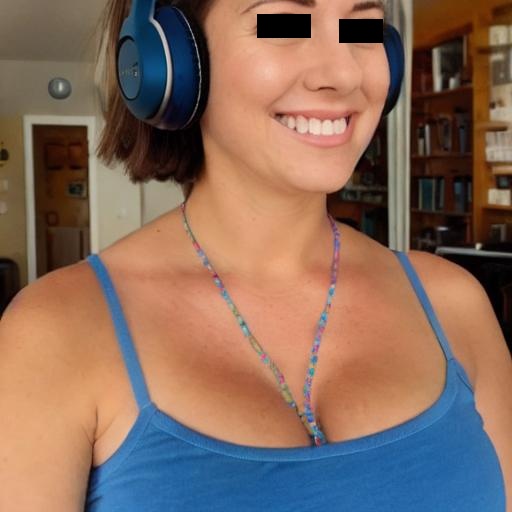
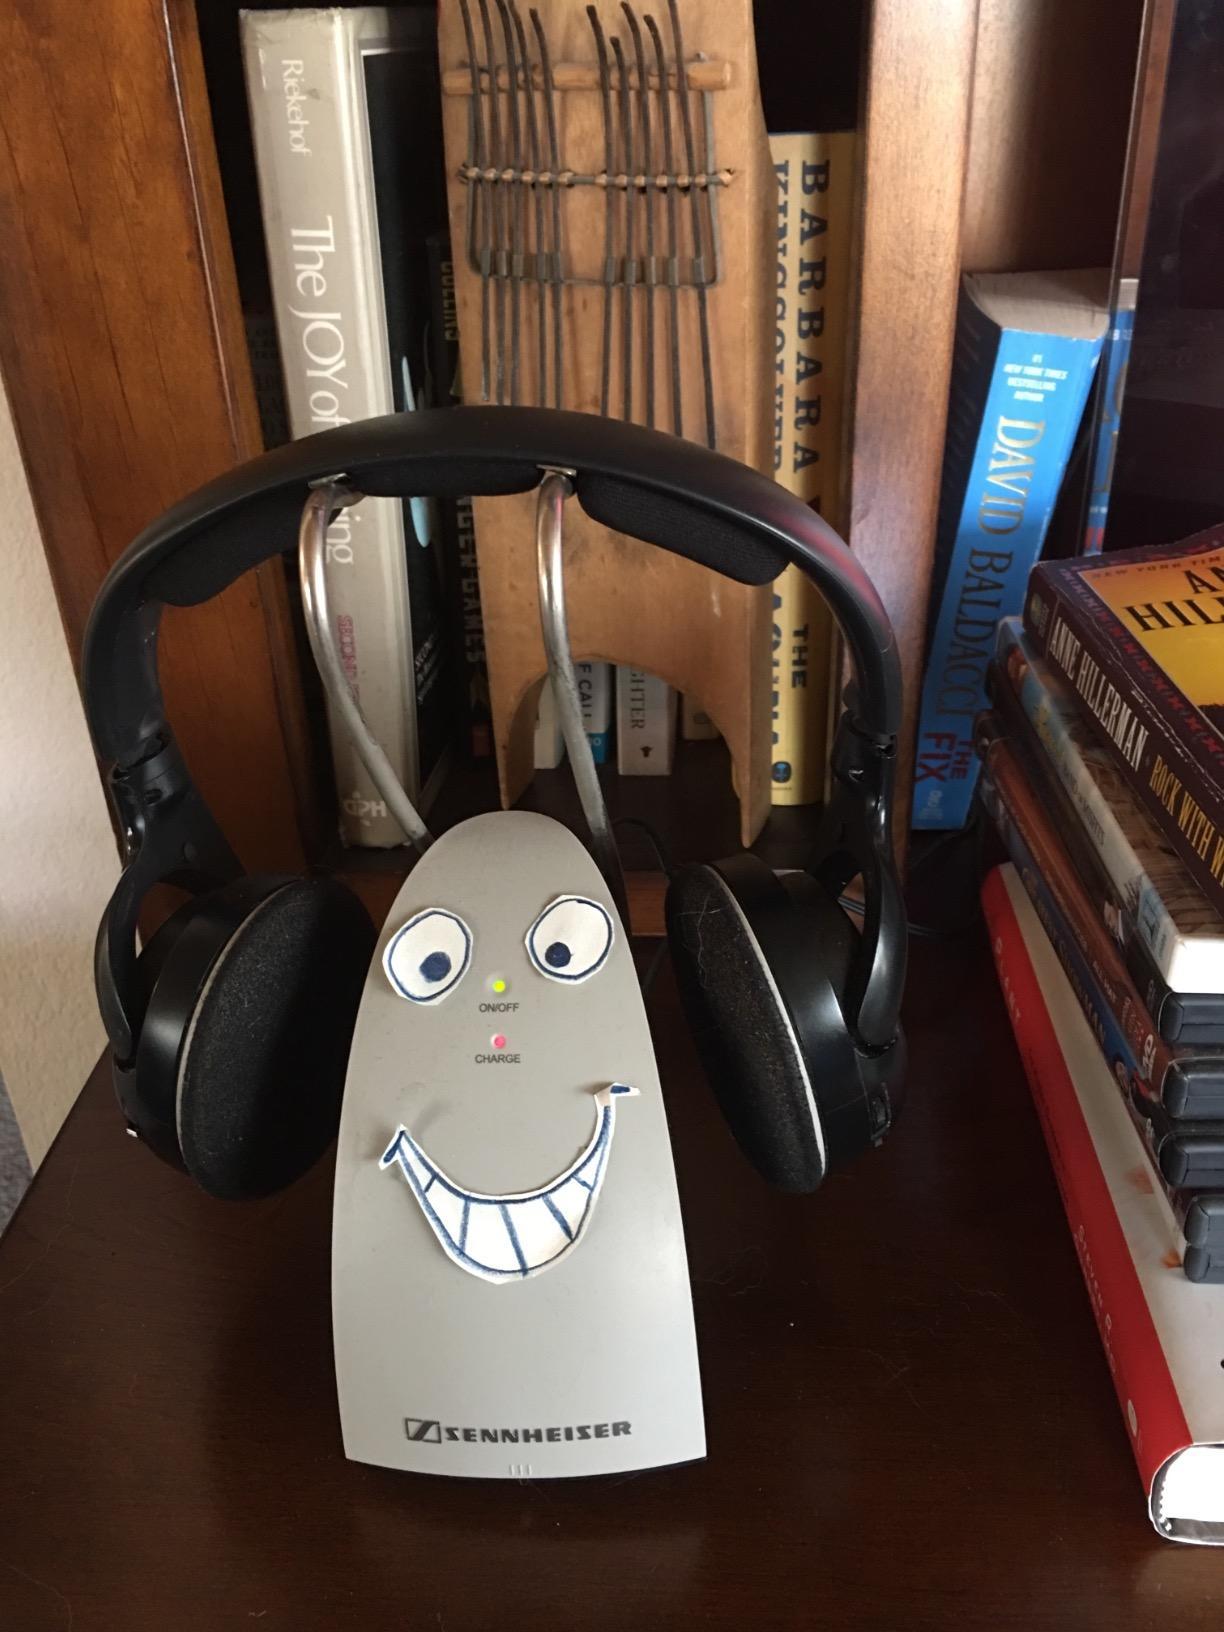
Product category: headphones
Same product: no